Robert M. Wallace (politician)

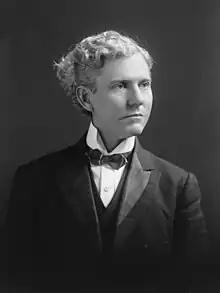
Robert M. Wallace photographed in C. M. Bell's studio

Robert Minor Wallace (August 6, 1856 – November 9, 1942) was an American lawyer and politician who served four terms as a U.S. Representative from Arkansas from 1903 to 1911.